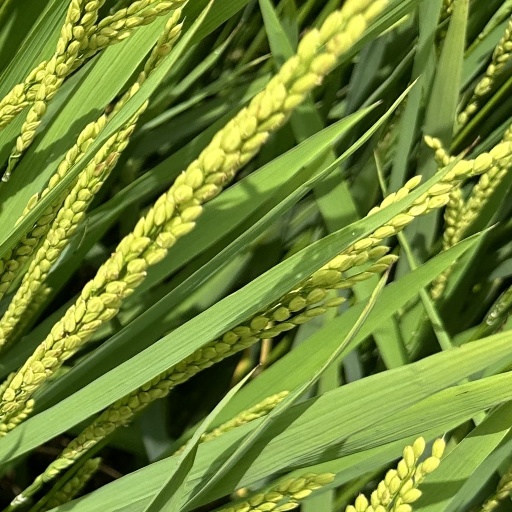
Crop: rice